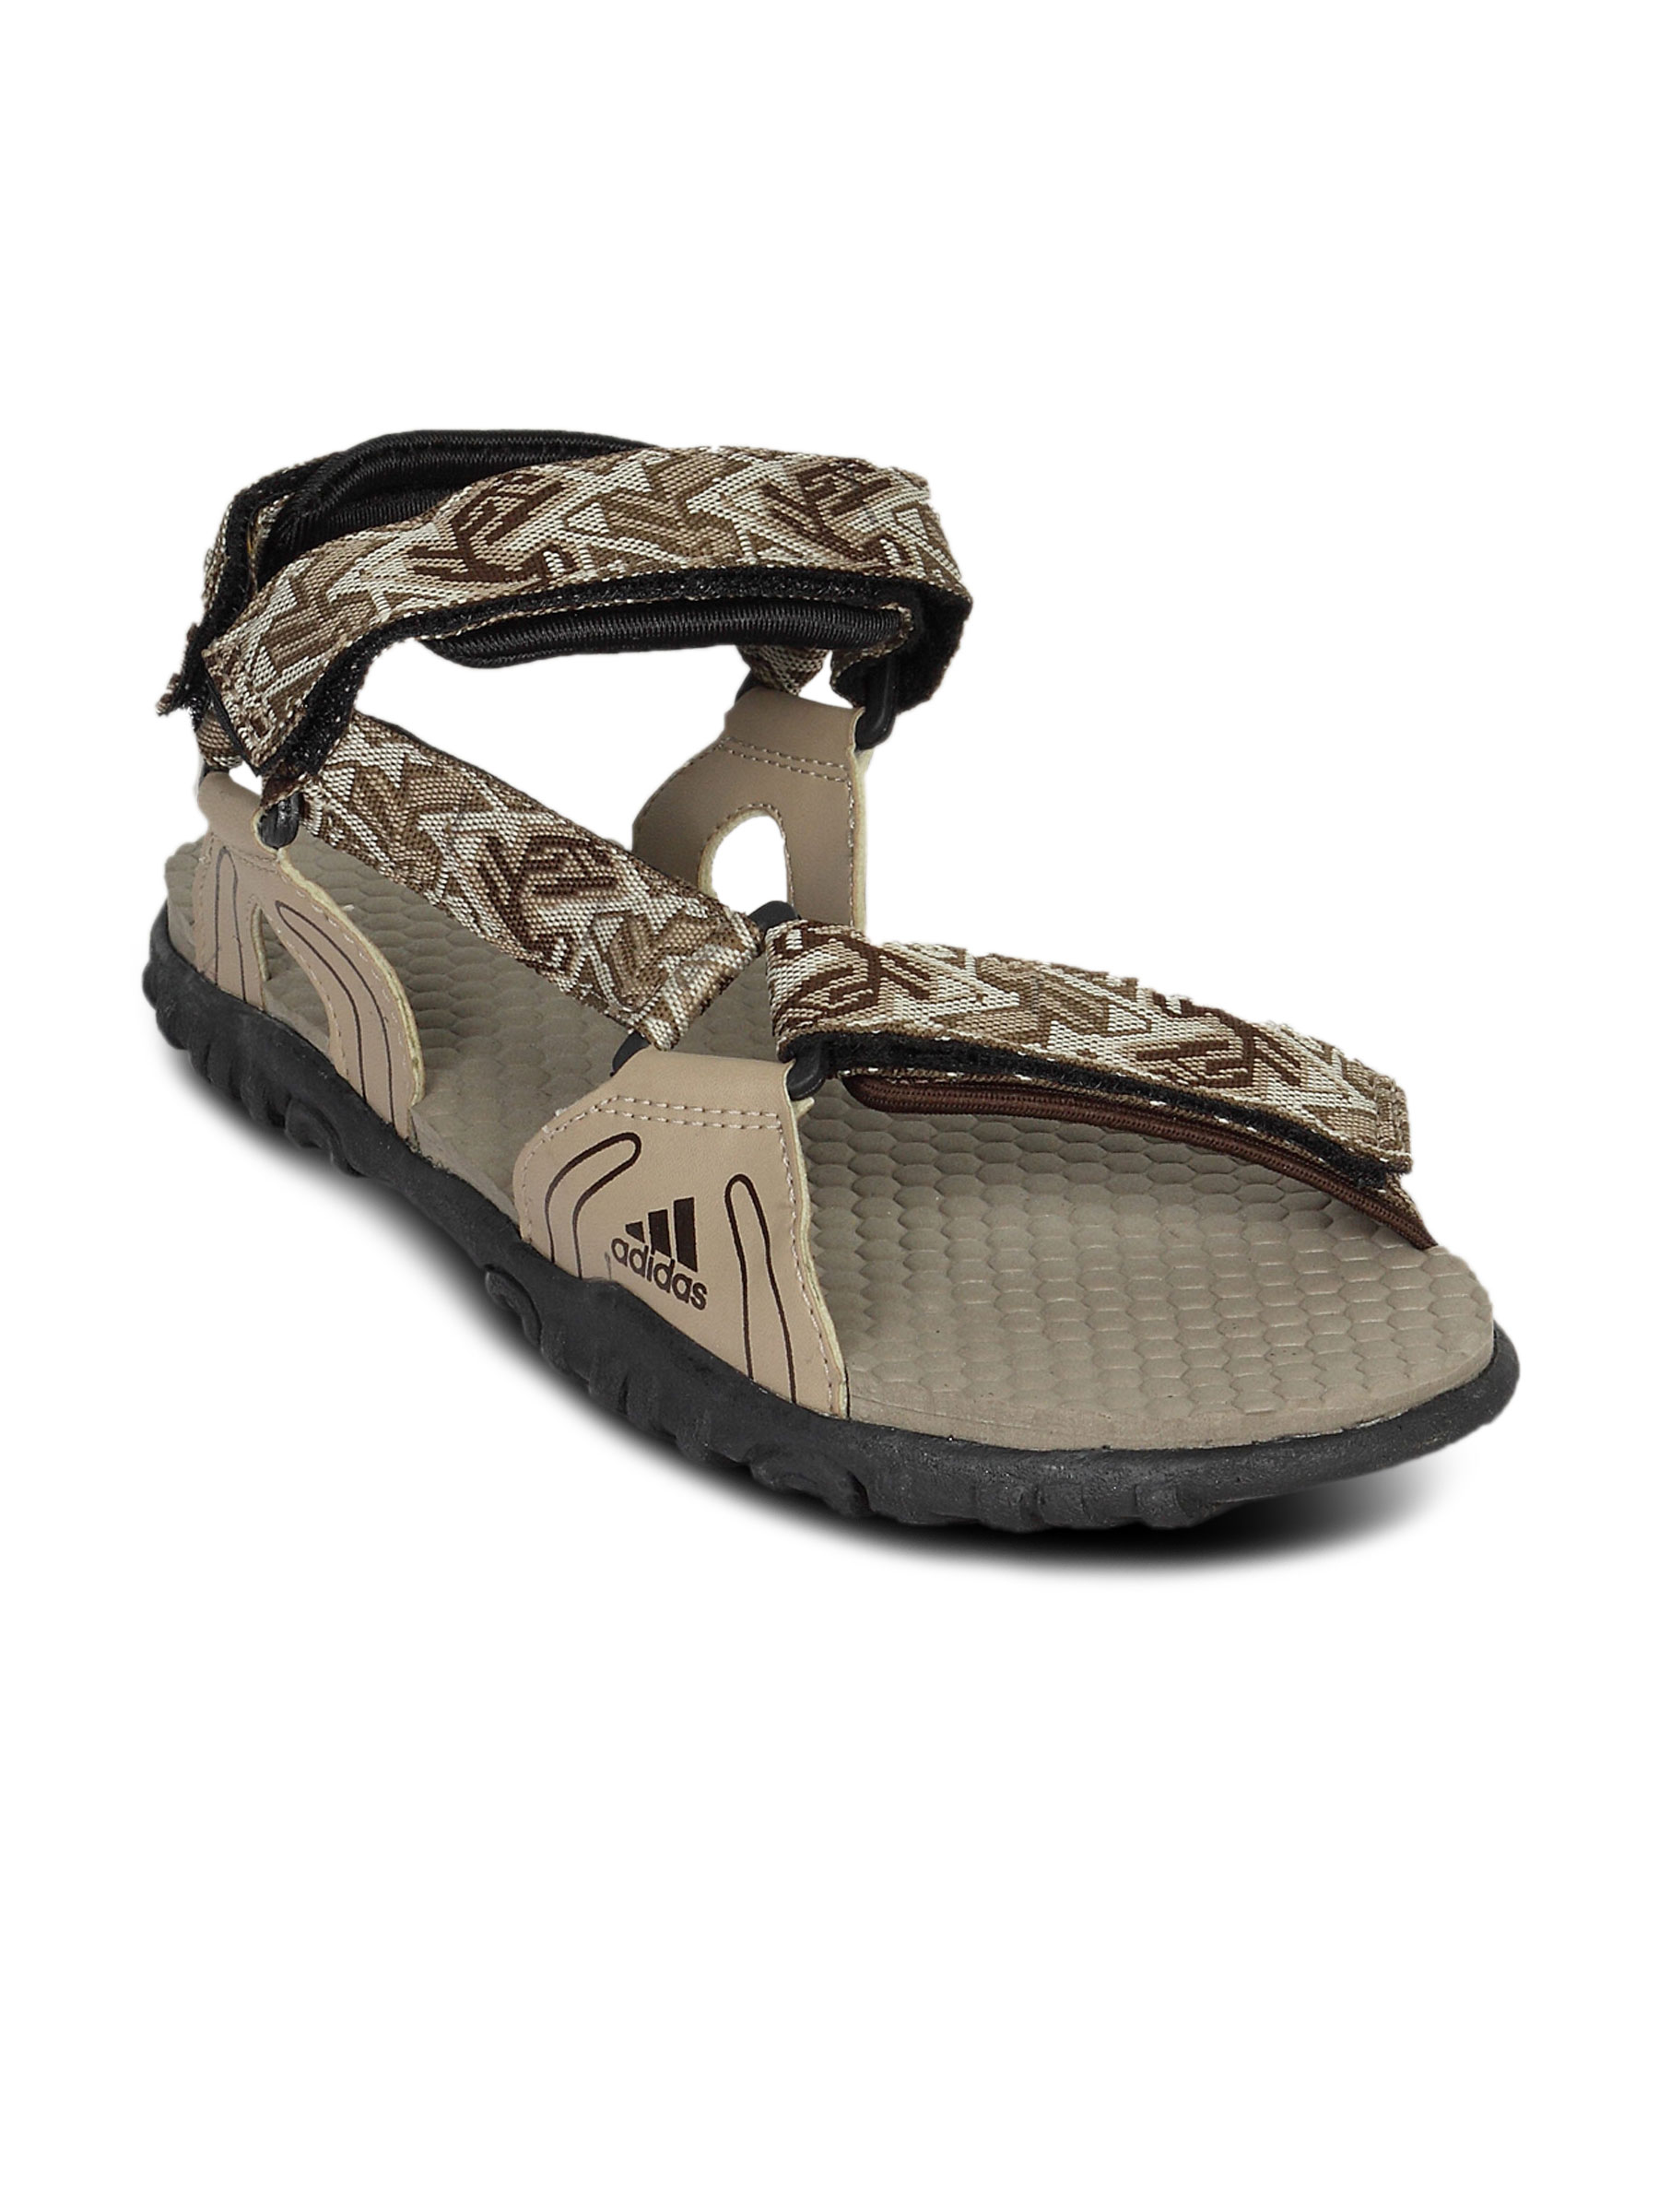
ADIDAS Men Neo Feather Brown Sandal
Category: Footwear / Sandal / Sandals
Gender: Men
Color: Brown
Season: Summer 2011
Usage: Casual